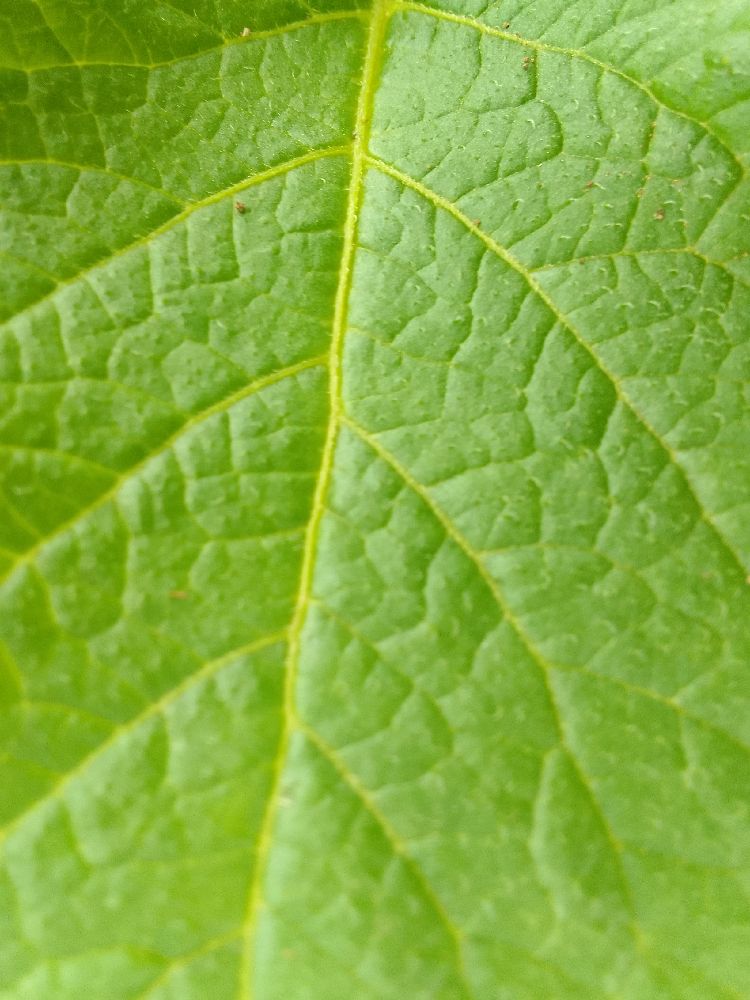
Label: Healthy